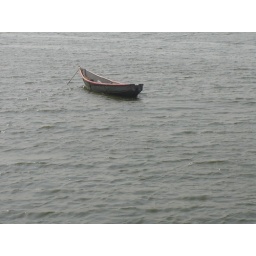
Een eenzaam vissersbootje op het kasinka channel (kanaal tussen lake Edward en lake George) in het westen van Uganda.